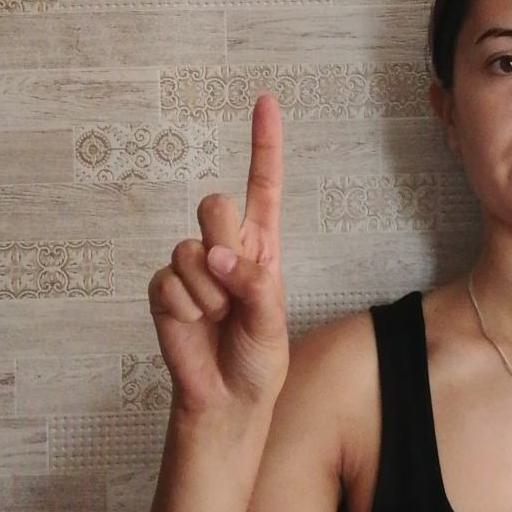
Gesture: one